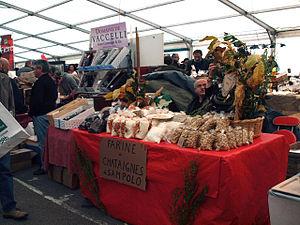
Bocognano (Corse) - Stand ""farine de châtaigne"" à la Fiera di a Castagna - édition 2011"
La farine de châtaigne corse est protégée depuis 2006 par une appellation d’origine contrôlée, et depuis 2010 par une appellation d'origine protégée au niveau de l'Union européenne. Après avoir été un des produits agricoles qui permit de lutter efficacement contre les disettes et la malnutrition, cette farine de châtaigne resta un mets paysan jusque dans les années 1900. Elle était consommée quotidiennement sous forme de bouillies, de crêpes ou de pain. Actuellement, la farine de châtaigne, exempte de gluten, est recherchée pour ses atouts nutritionnels puisqu'elle contient des protéines, des acides aminés essentiels, des fibres tout en ayant une faible quantité de matière grasse.
Bocognano est une commune française située dans la circonscription départementale de la Corse-du-Sud et le territoire de la collectivité de Corse. Elle appartient à l'ancienne piève de Celavo dont elle était le chef-lieu.